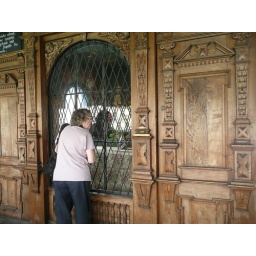
Luzern wooden bridge with memorial room in the middle